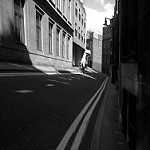
Scene: Outdoor